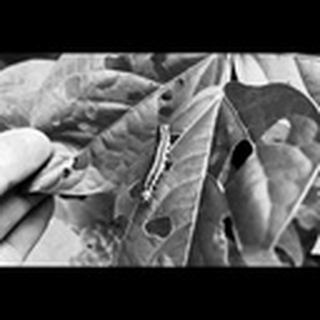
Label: cotton_army_worm